Index map

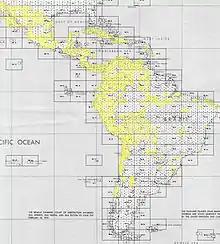
An index map of South and Central America

An index map is a finding aid for a set of maps covering regions of interest along with a name or number of the relevant map sheet. It provides geospatial data on either a sheet of paper or a computer display, like a gazetteer, with the location (such as a call number) represented within a grid overlaying the map's surface.